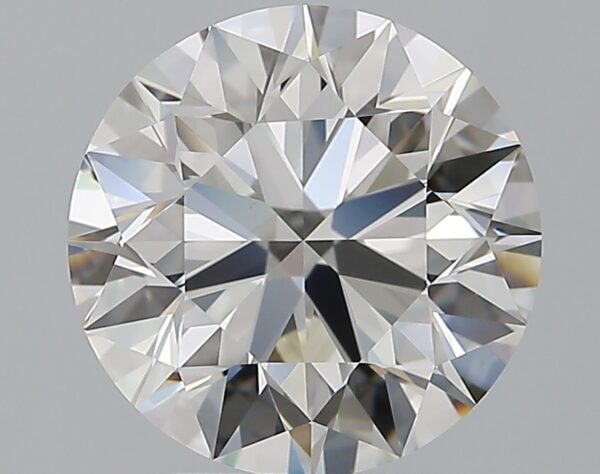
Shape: round
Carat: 3.39
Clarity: VS1
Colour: H
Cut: EX
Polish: EX
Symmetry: EX
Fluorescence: M
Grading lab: GIA
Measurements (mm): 9.51 x 9.57 x 5.98